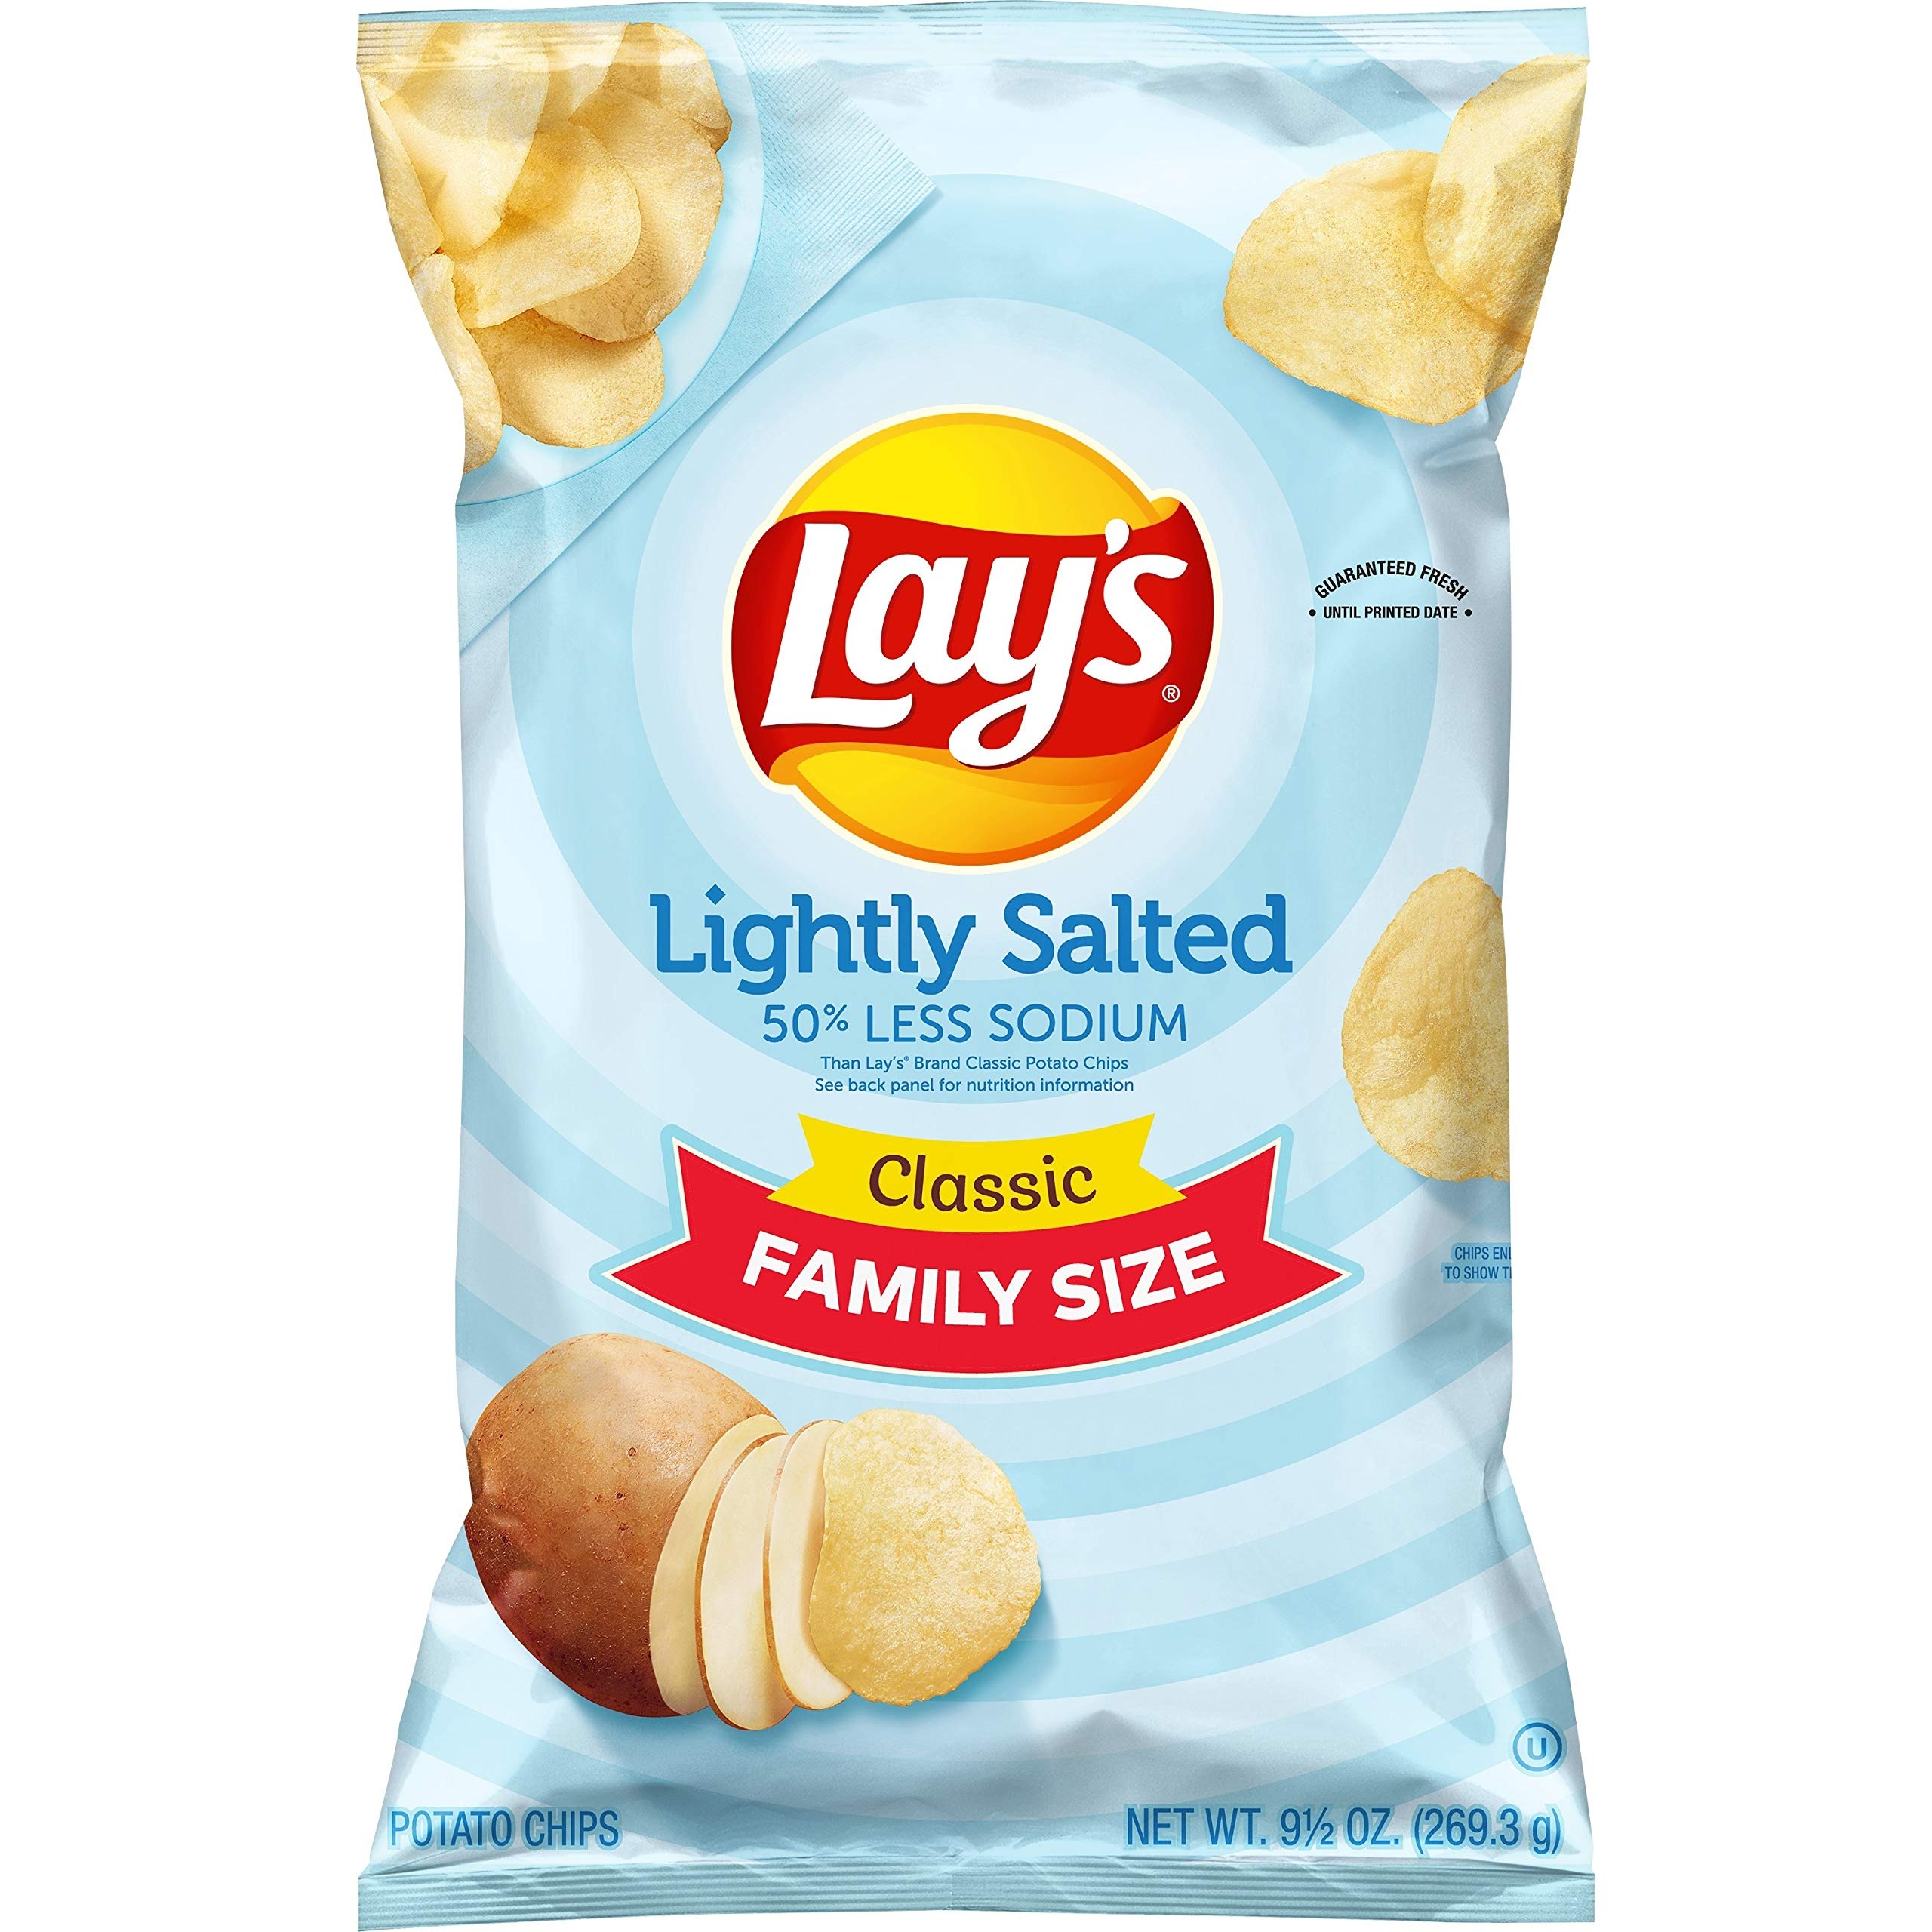
Item Name: Lay's Potato Chips, Lightly Salted Classic Flavor, 9.5oz Family Size Bag (Packaging May Vary)
Bullet Point 1: 9.5 oz. bag of LAY'S Lightly Salted Potato Chips
Bullet Point 2: Tasty crispy chip with the delicious LAY'S potato chip taste
Bullet Point 3: Ideal potato chip snack time treat
Bullet Point 4: U.S. gluten free product
Value: 9.5
Unit: oz

Price: 5.89